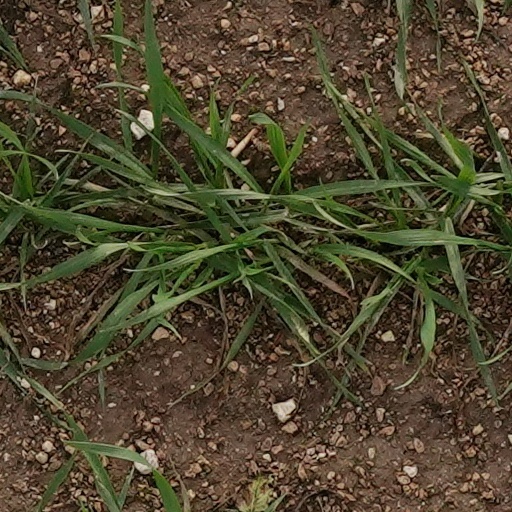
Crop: wheat